Volkswagen Westfalia Camper

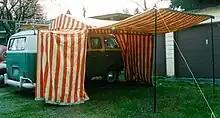
The large tent with optional awning supports

The small tent, available in either red/white or blue/gray stripes, was less popular and thus is less often seen today. It consists of a single piece of heavy canvas, with a strip of vinyl along the bottom acting as a reinforcement and splash guard. It fits over the side-door opening (and has a gap for one leg of the roof rack) as a sort of foyer or vestibule. It's big enough for two adults to stand inside, but little else, and was probably intended as a means of getting in and out of the camper in cold or wet weather.